Henry Mullady

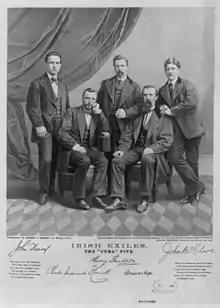
"The Cuba Five" From left to right: John Devoy, Charles Underwood O'Connell, Henry (Harry) Mullady, Jeremiah O'Donovan Rossa, and John McClure.

Henry (Harry) Mullady (a.k.a. Henry Shaw) was a Fenian activist. He was part of "The Cuba Five" who were exiled from the U.K. in 1871.